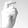
ASL letter: X